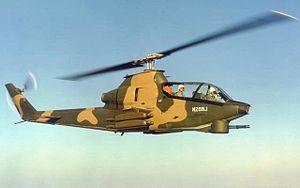
Un hélicoptère d'attaque ou hélicoptère de combat est un hélicoptère militaire conçu pour attaquer des cibles au sol, notamment des unités d'infanterie, des véhicules blindés et des bâtiments. Il est généralement équipé de mitrailleuses, de roquettes et de missiles air-sol. Il est parfois aussi muni de missiles air-air, surtout dans une tactique d'auto-défense.